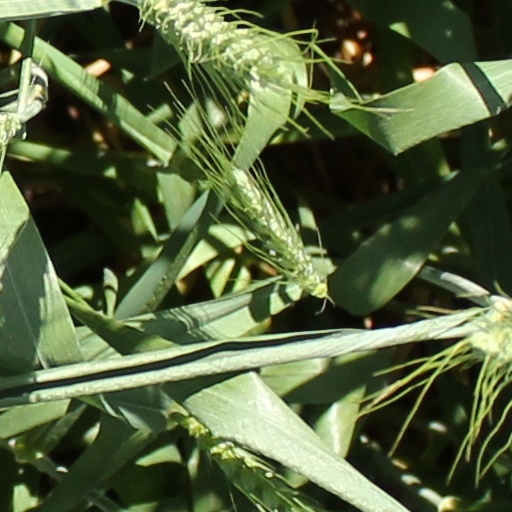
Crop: wheat